Man Up (film)

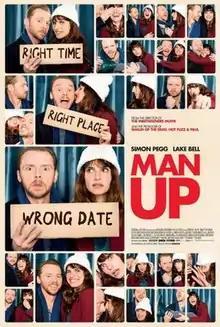
Theatrical release poster

Man Up is a 2015 romantic comedy film directed by Ben Palmer and written by Tess Morris. It stars Lake Bell and Simon Pegg. The film follows a 34-year old single woman who is mistaken for a stranger's blind date and finds the perfect man for her in a 40-year old divorcé. The film was released in the United Kingdom on 29 May 2015. It received positive reviews from critics.